Royal intermarriage

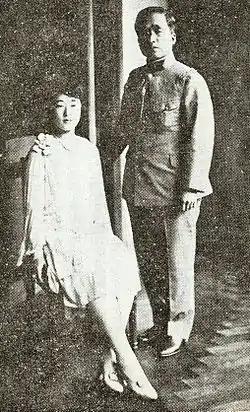
The wedding photo of Crown Prince Yi Un of Korea and Japanese Princess Masako of Nashimoto

While the contemporary Western ideal sees marriage as a unique bond between two people who are in love, families in which heredity is central to power or inheritance (such as royal families) have often seen marriage in a different light. There are often political or other non-romantic functions that must be served and the relative wealth and power of the potential spouses may be considered. Marriage for political, economic, or diplomatic reasons, the marriage of state, was a pattern seen for centuries among European rulers.